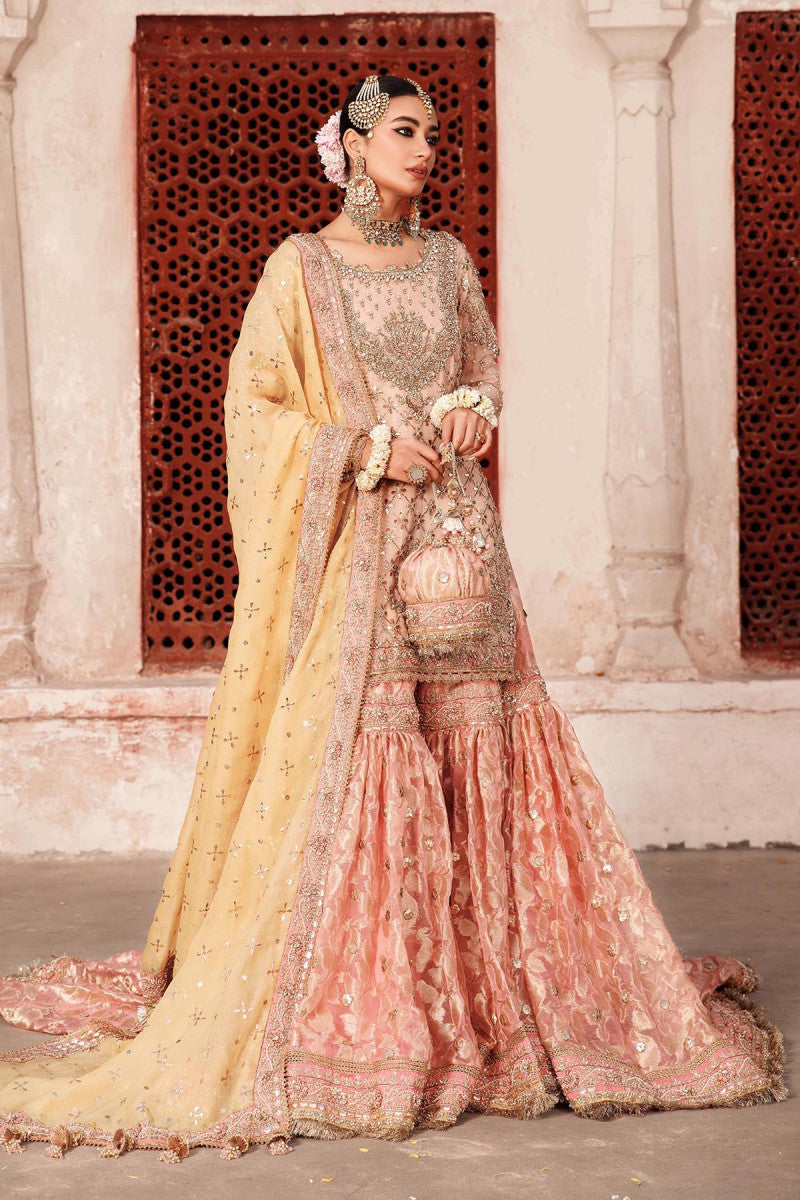
pink gold embroidered net lehenga